Neustadt am Main

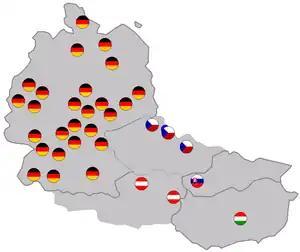
"Neustadt in Europa" working group, 2006

The community's arms might be described thus: Per pale argent a lowercase uncial N upon which a small cross pattée sable, gules a sword proper waved in pale, point downwards.